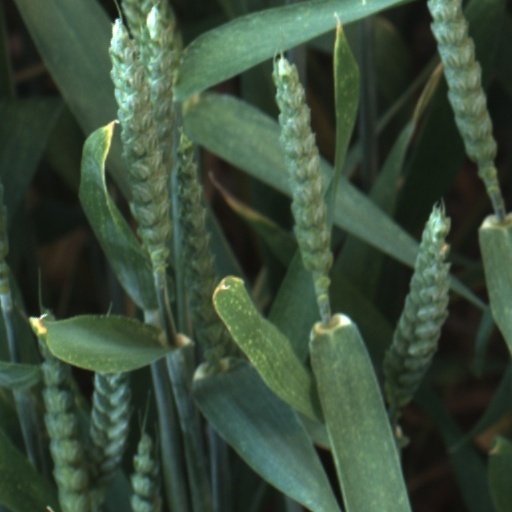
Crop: wheat